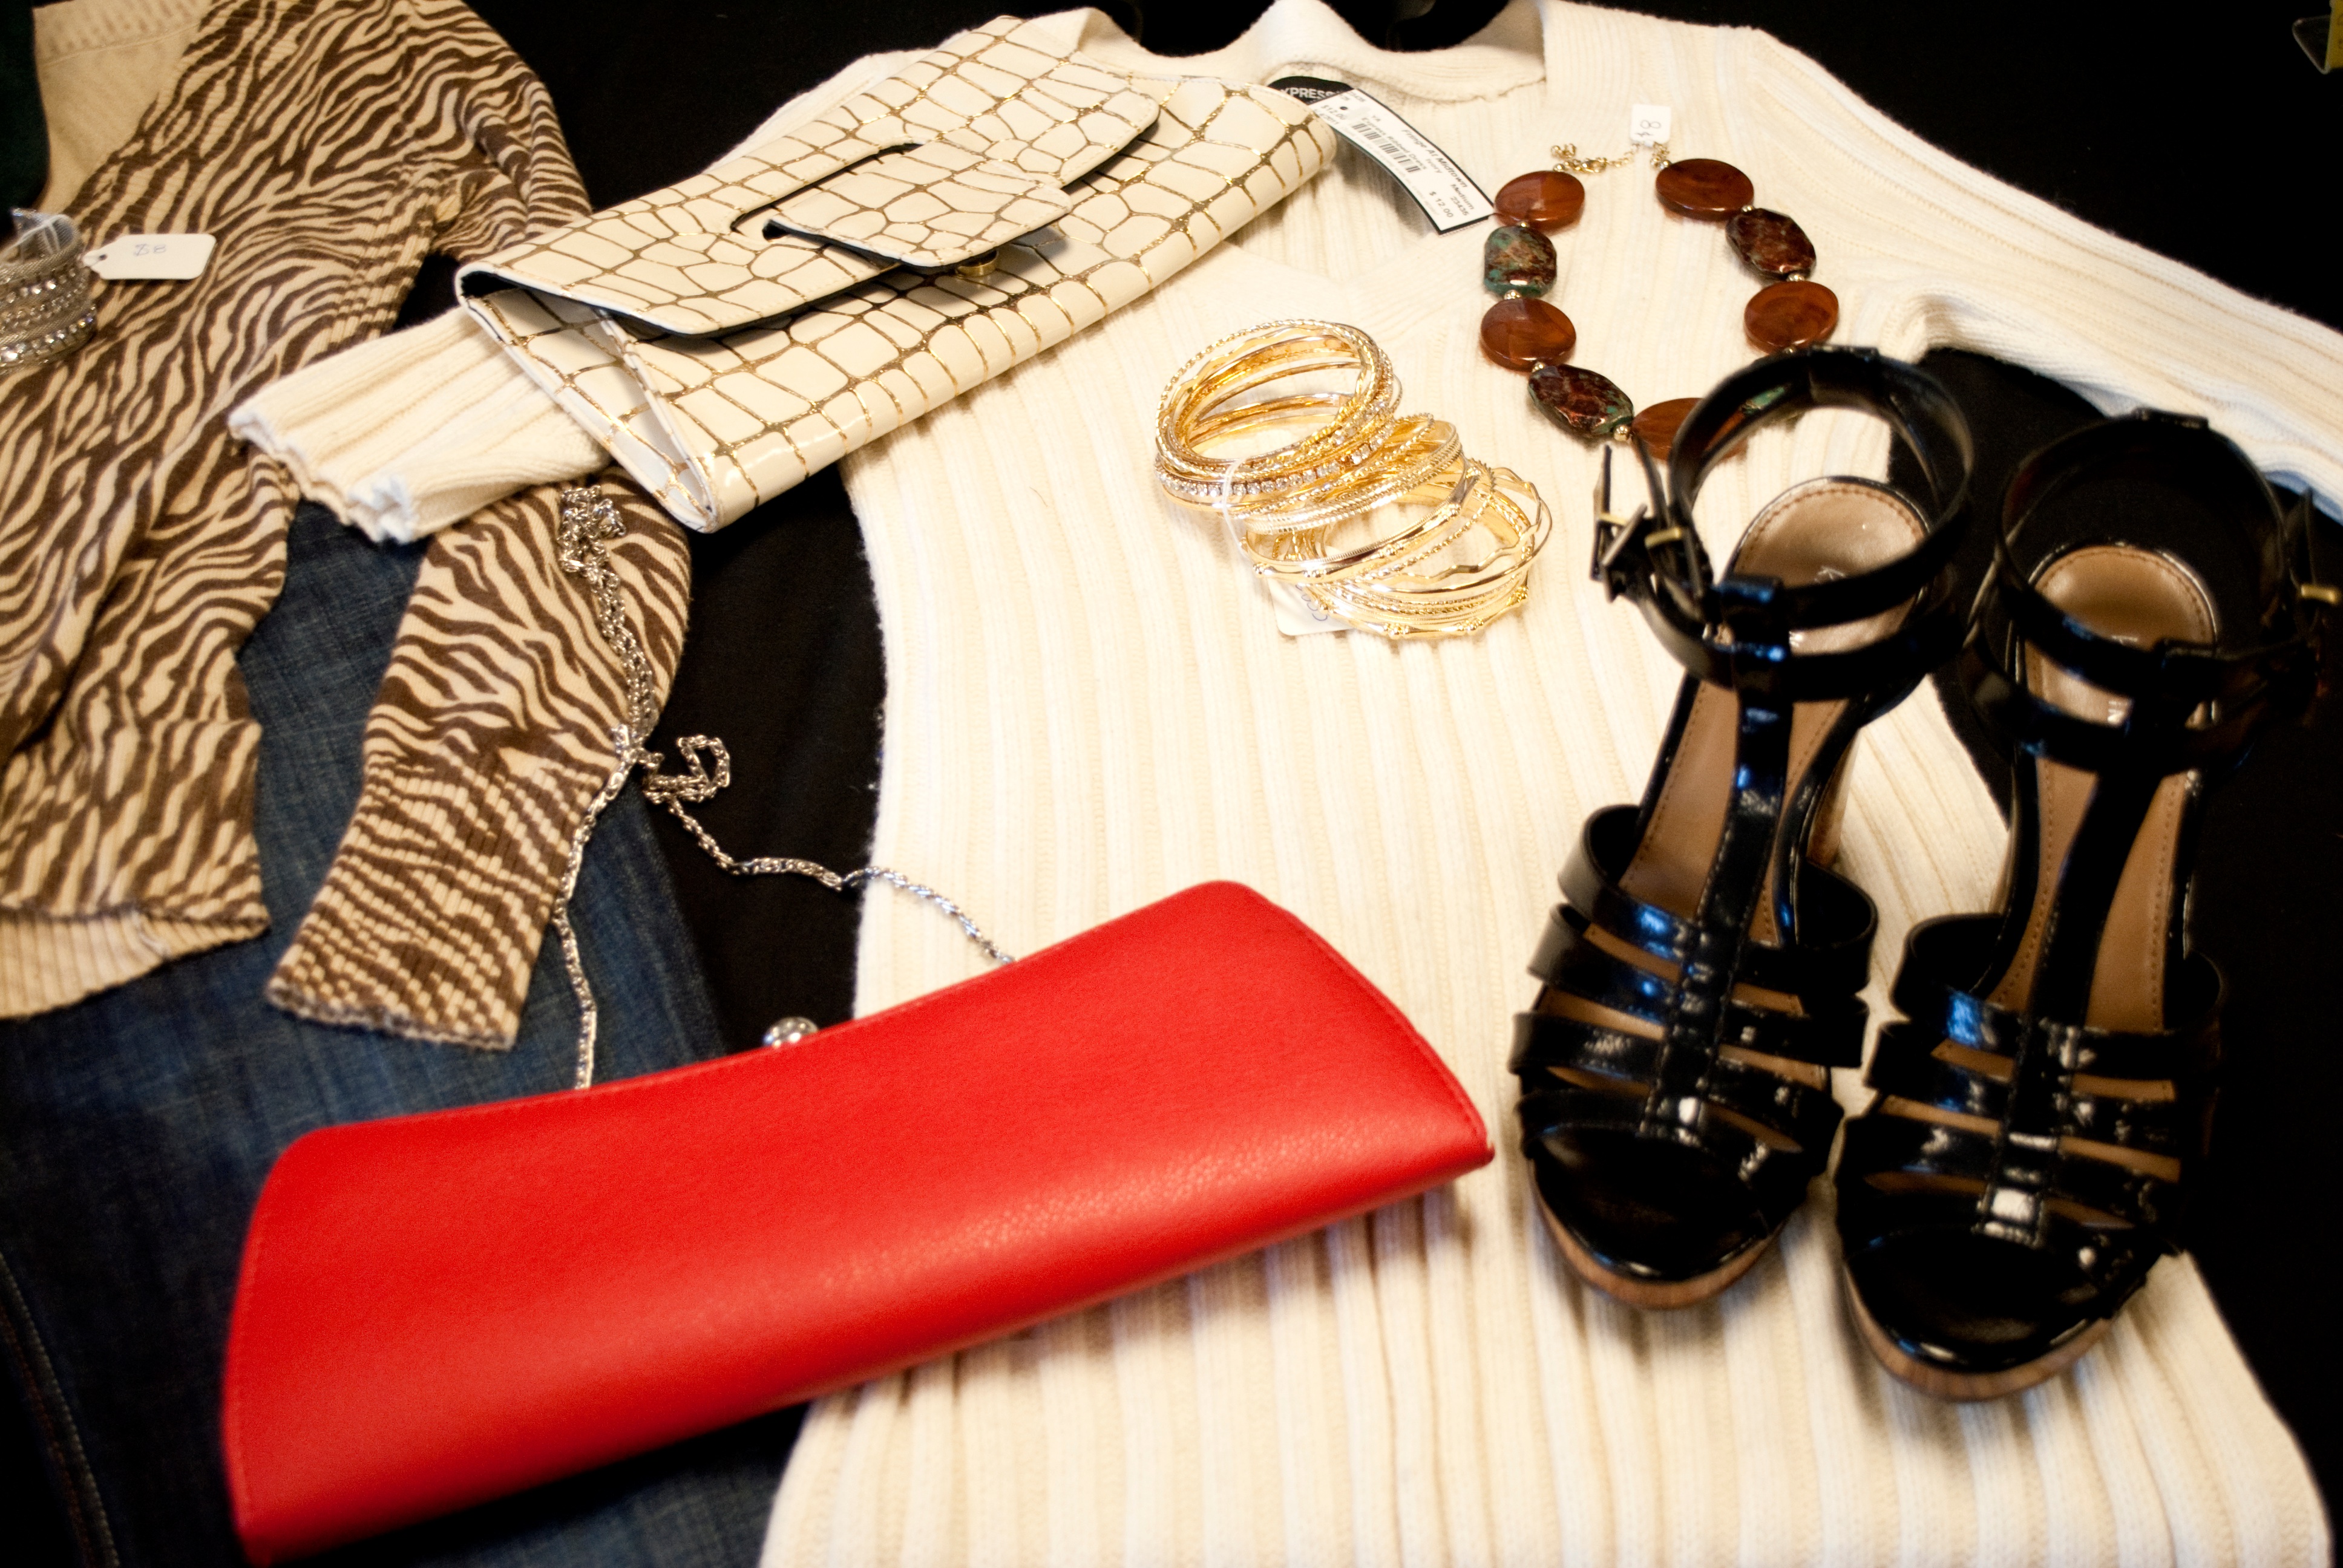
glasses, footwear